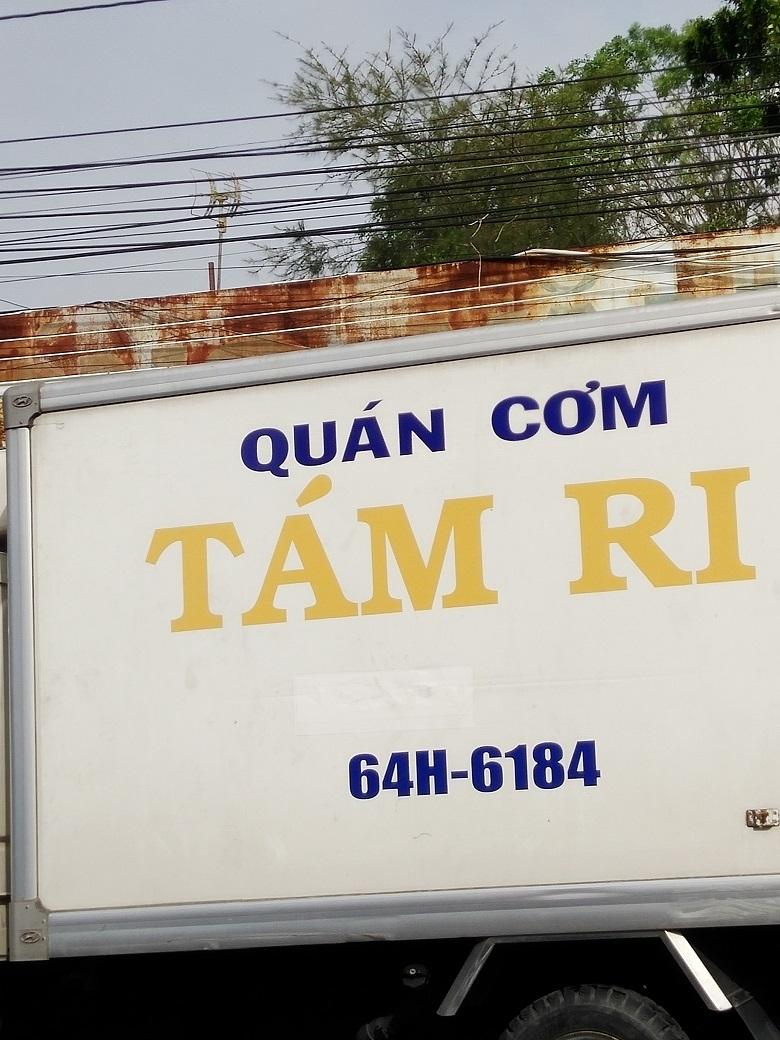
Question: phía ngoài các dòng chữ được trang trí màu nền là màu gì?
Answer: phía ngoài các dòng chữ được trang trí màu nền là màu trắng